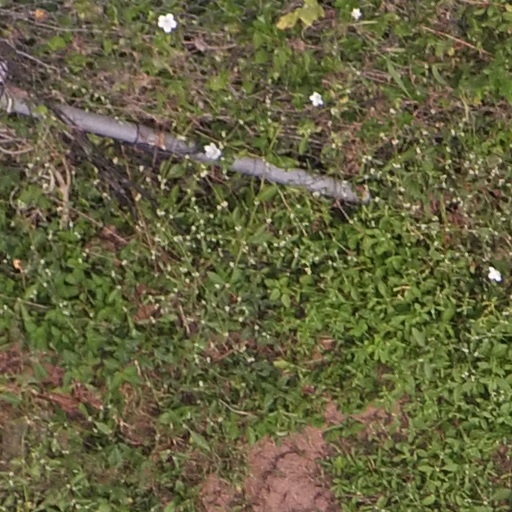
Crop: maize; corn